Bryant & May

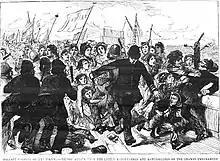
Cartoon from "The Day's Doings", showing the police clashing with the match makers' march

Bryant & May was a British match manufacturer, which today exists only as a brand name owned by Swedish Match. The company was formed in the mid-19th century as a dry goods trader, with its first match works, the Bryant & May Factory, located in Bow, London. It later opened other factories in the United Kingdom, Australia, and other parts of the world.